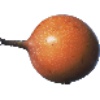
Label: granadilla